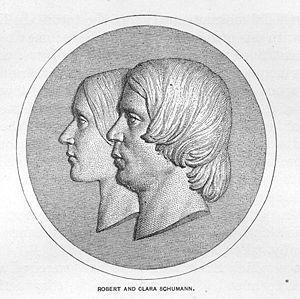
Robert Schumann et Clara Schumann